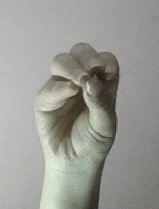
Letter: ha